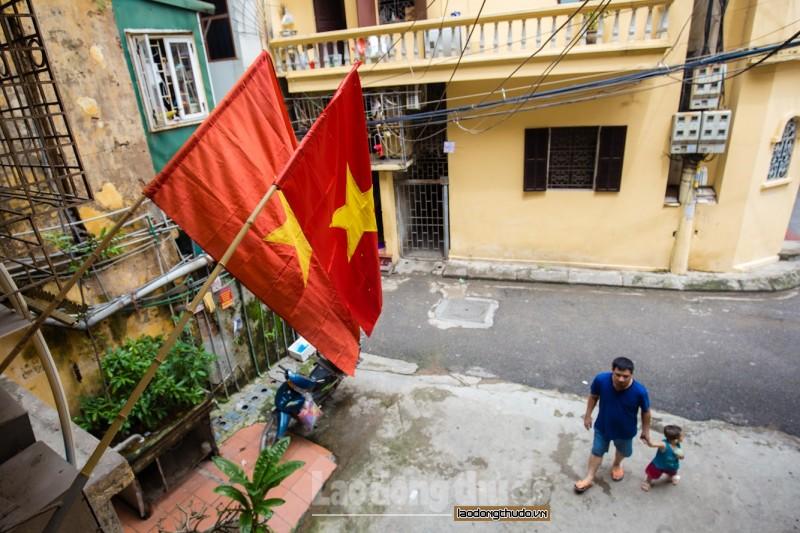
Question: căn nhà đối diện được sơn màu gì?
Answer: màu vàng